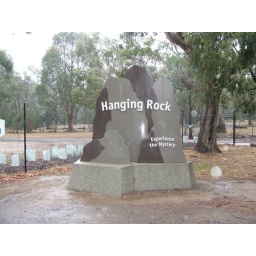
One for Tess. The rock was shrouded in cloud as well as mystery but here it is. Not picnicking weather